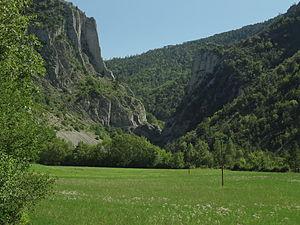
Bayons est une commune française, située dans le département des Alpes-de-Haute-Provence en région Provence-Alpes-Côte d'Azur.